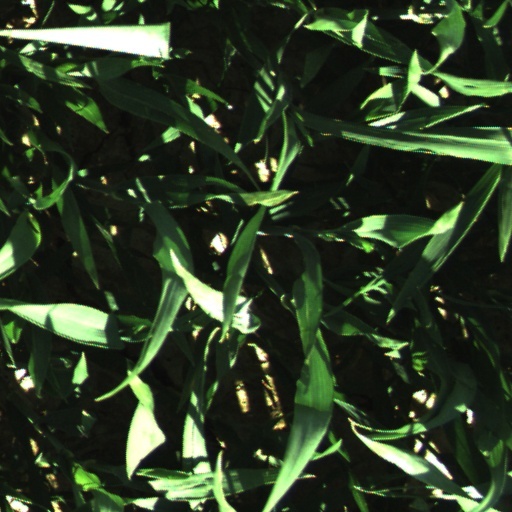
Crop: wheat